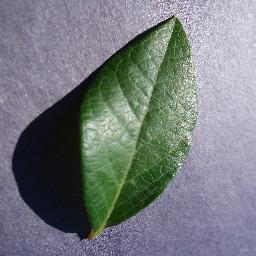
Label: Blueberry___healthy